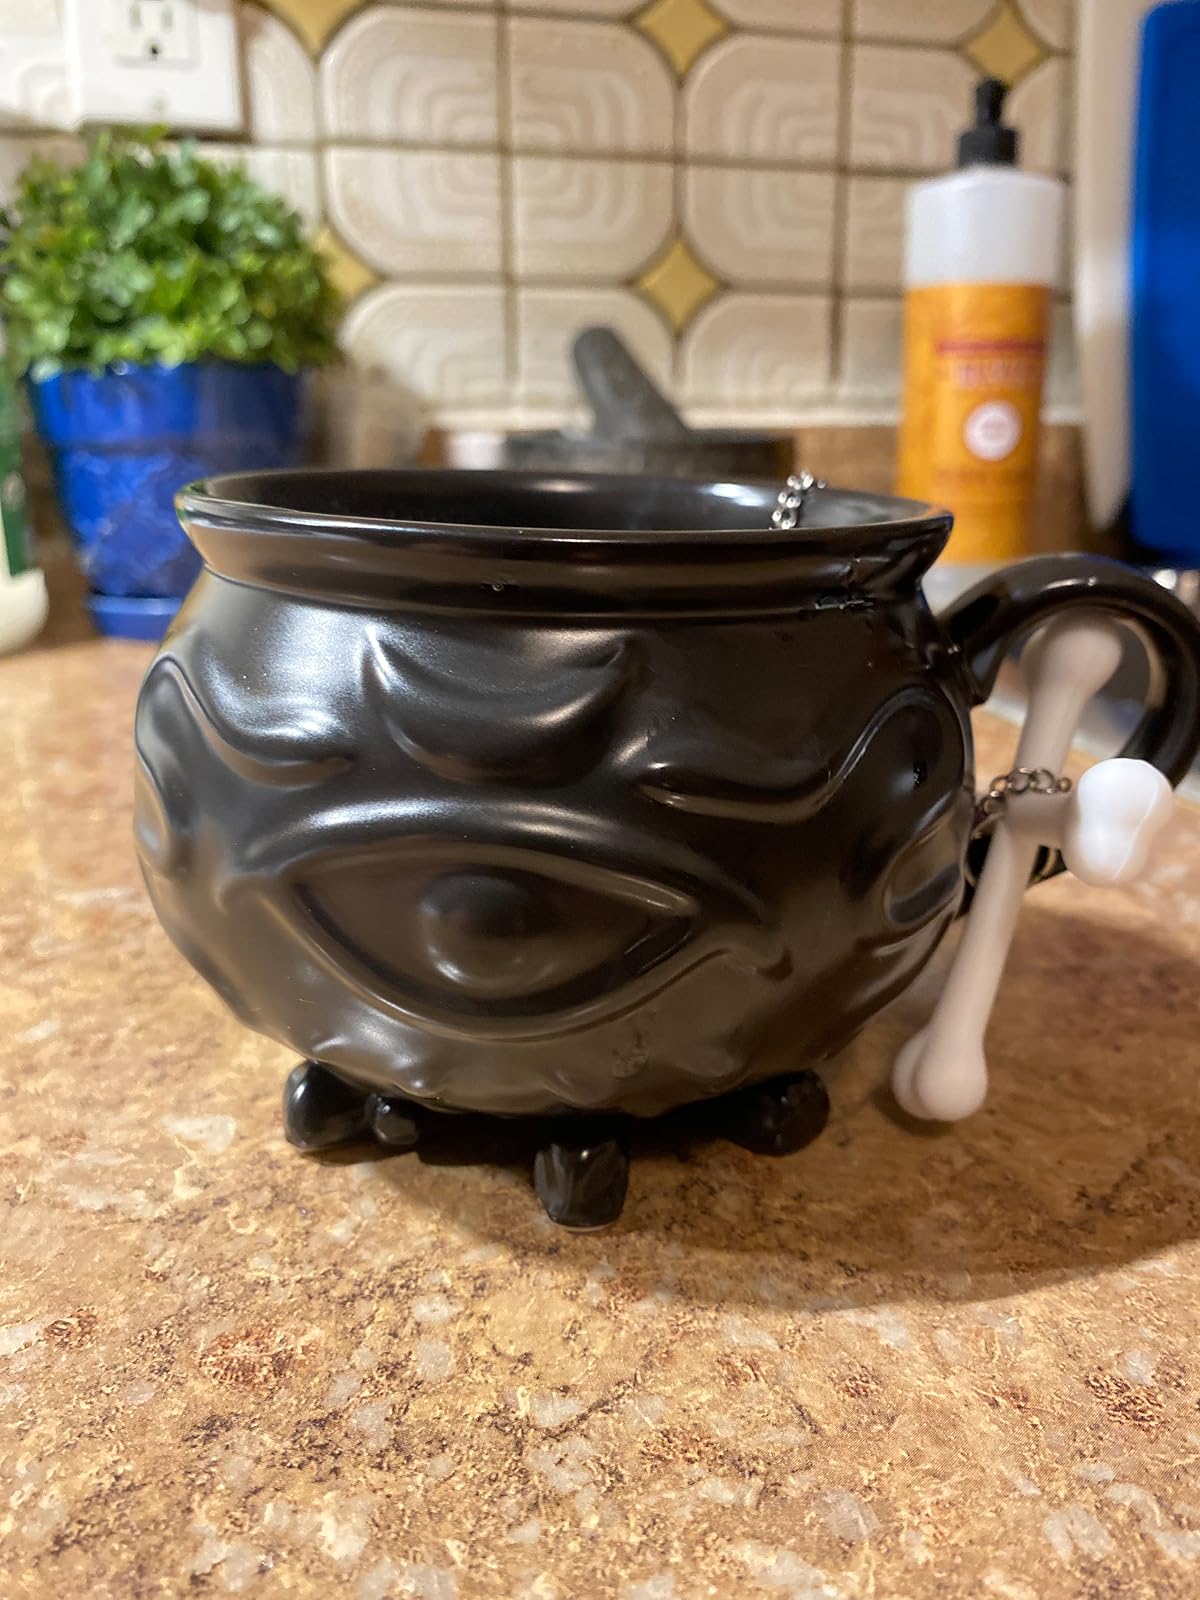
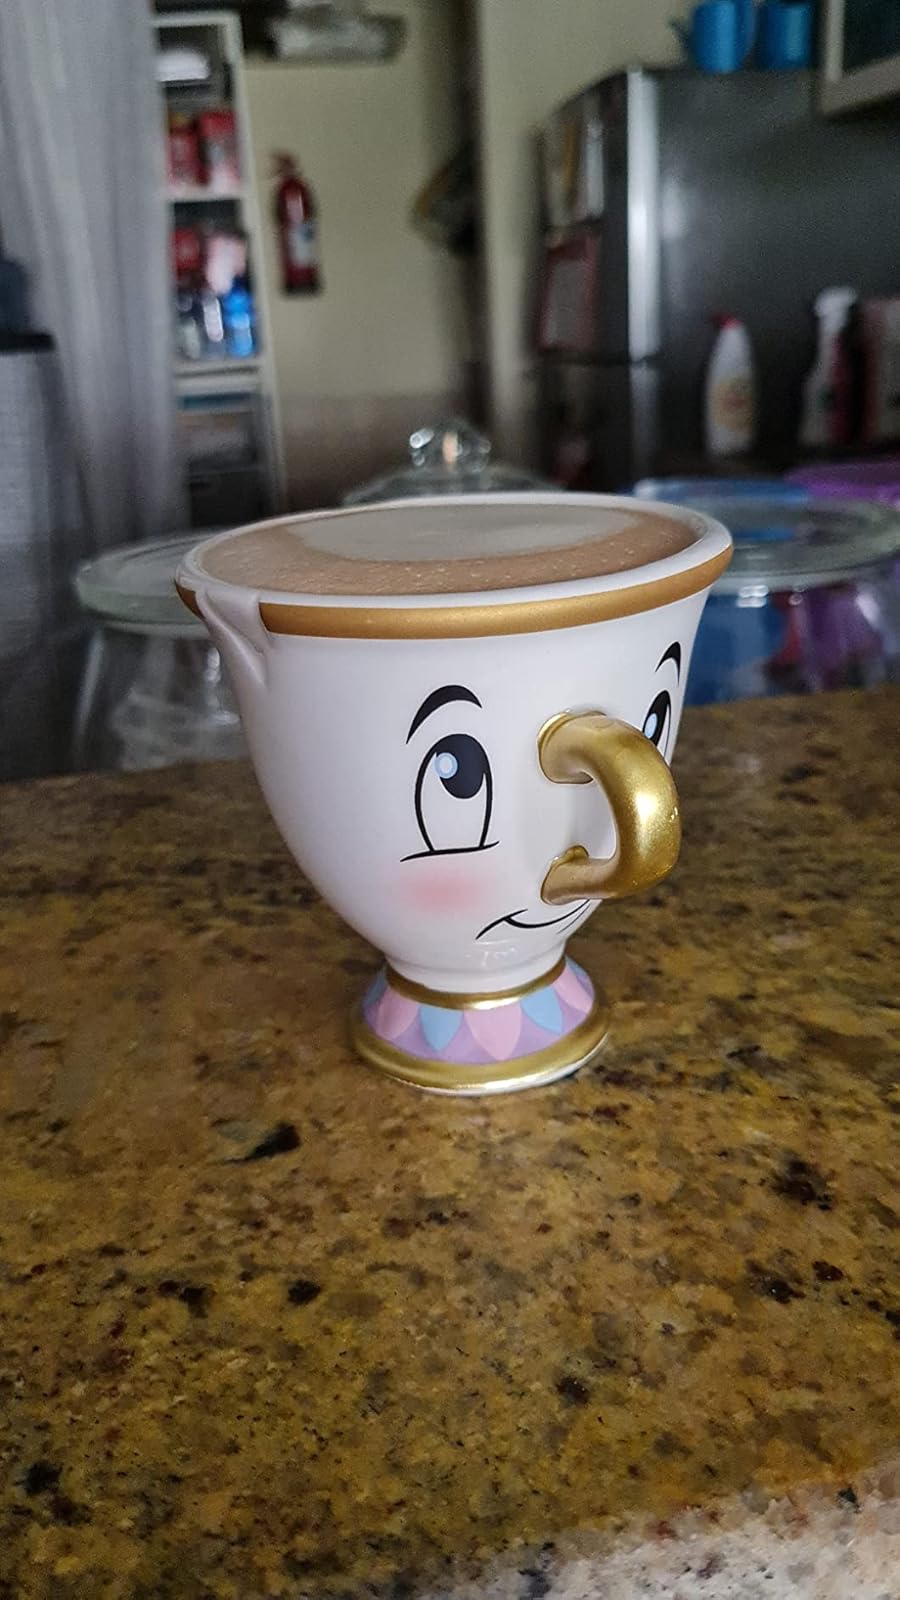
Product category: items_mug
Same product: no